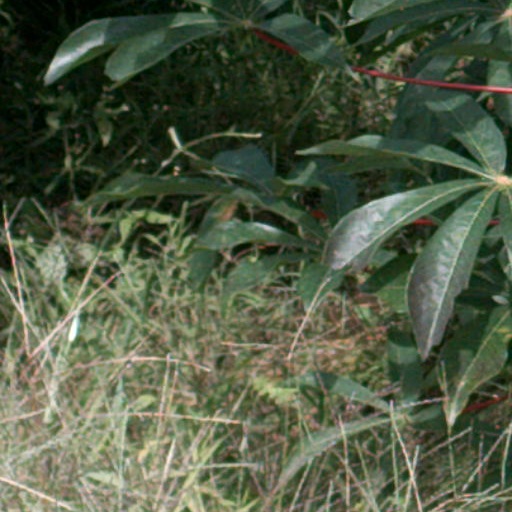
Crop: cassava